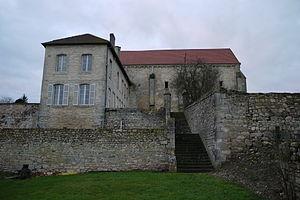
Grange de Montaon, à Dravégny.
Dravegny est une commune française située dans le département de l'Aisne, en région Hauts-de-France.
La grange de Montaon est une grange située à Dravegny, en France.